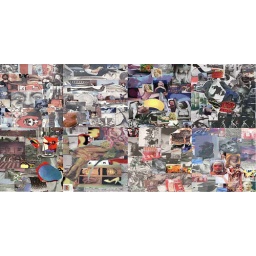
Aprils sweat; gets some white head.Sails ,holding shoes last northMemory,s past over funeralsurviving; In a Chair-travelling,After-a-Way,